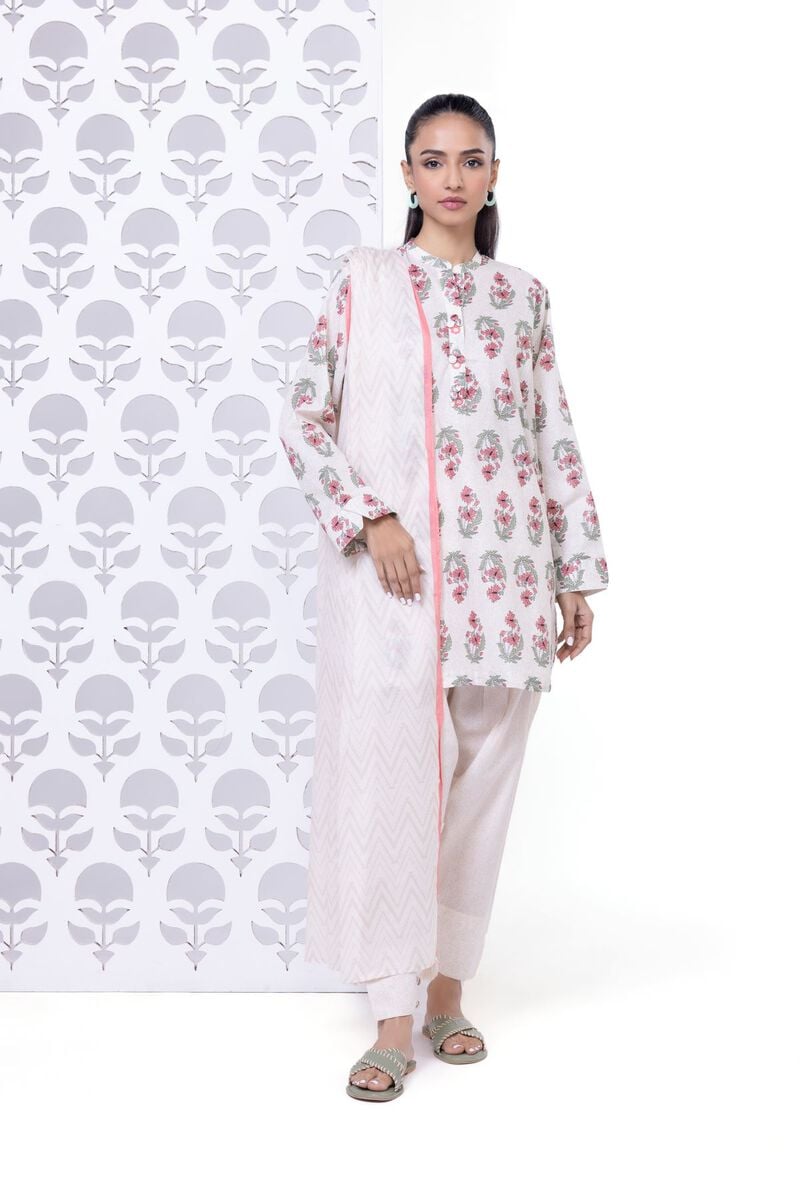
ivory kurta pant set